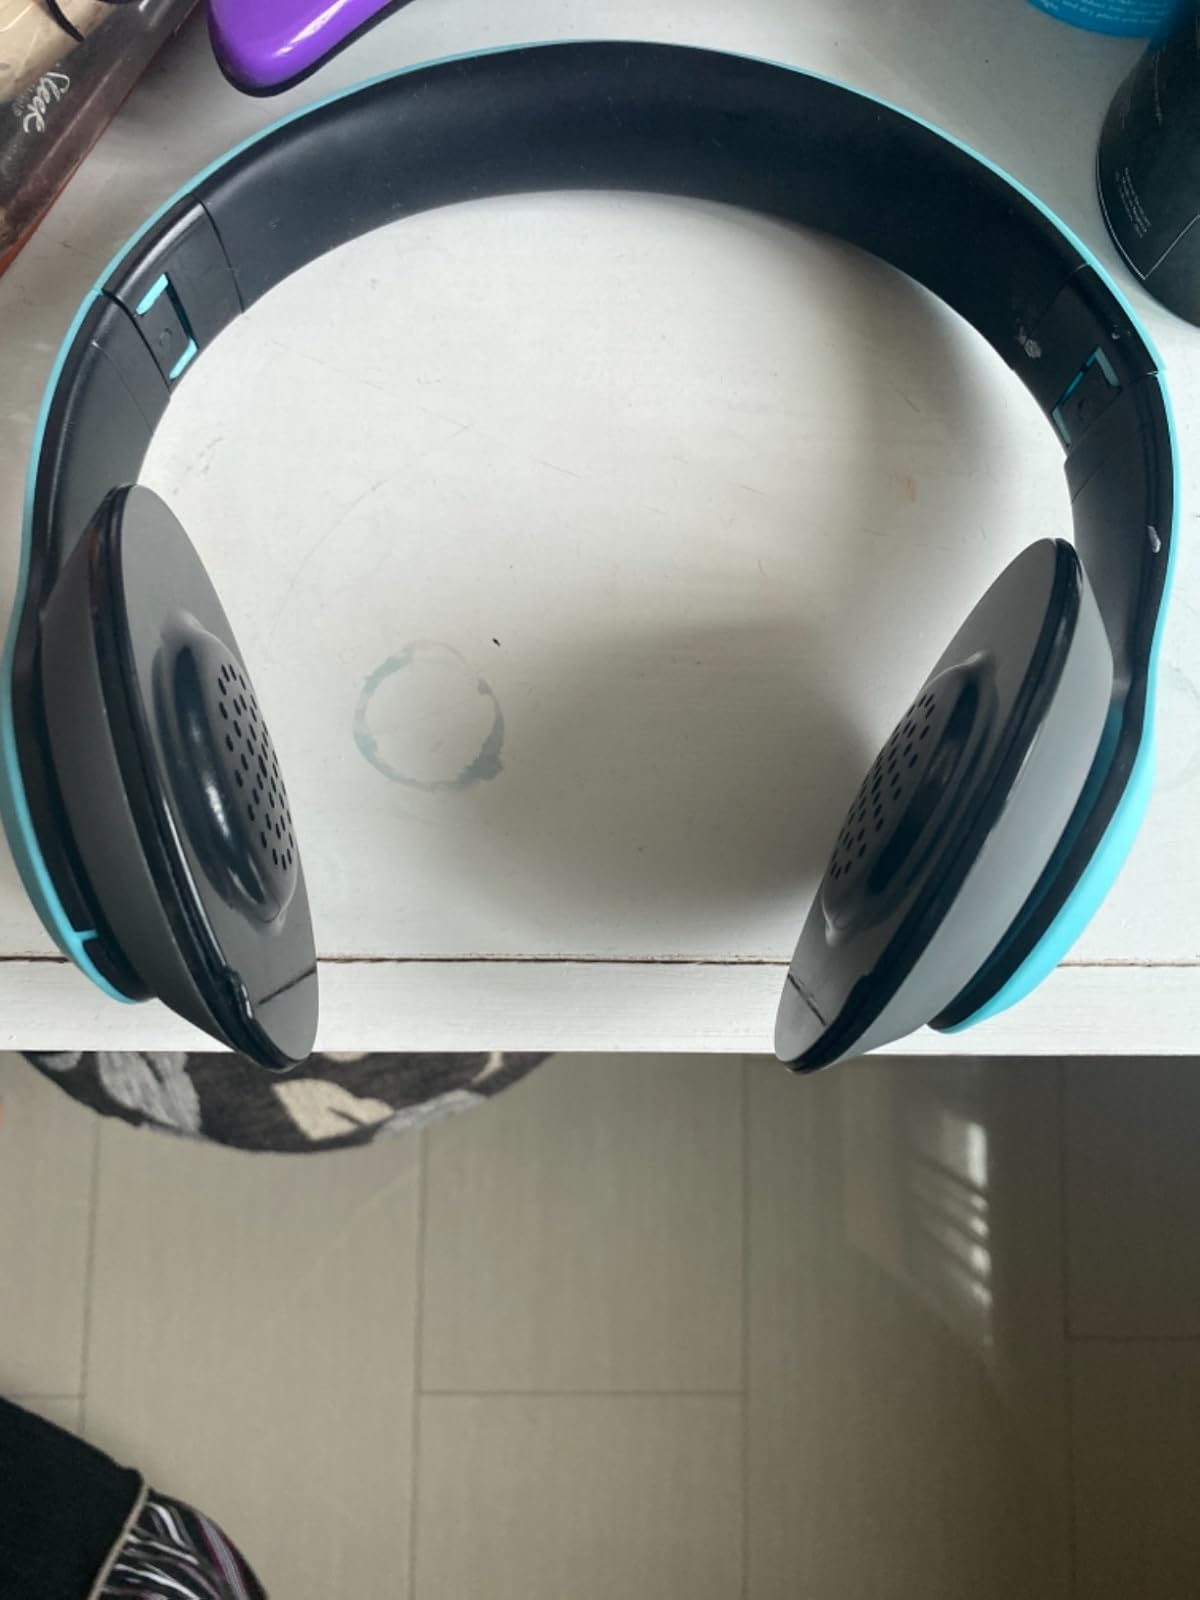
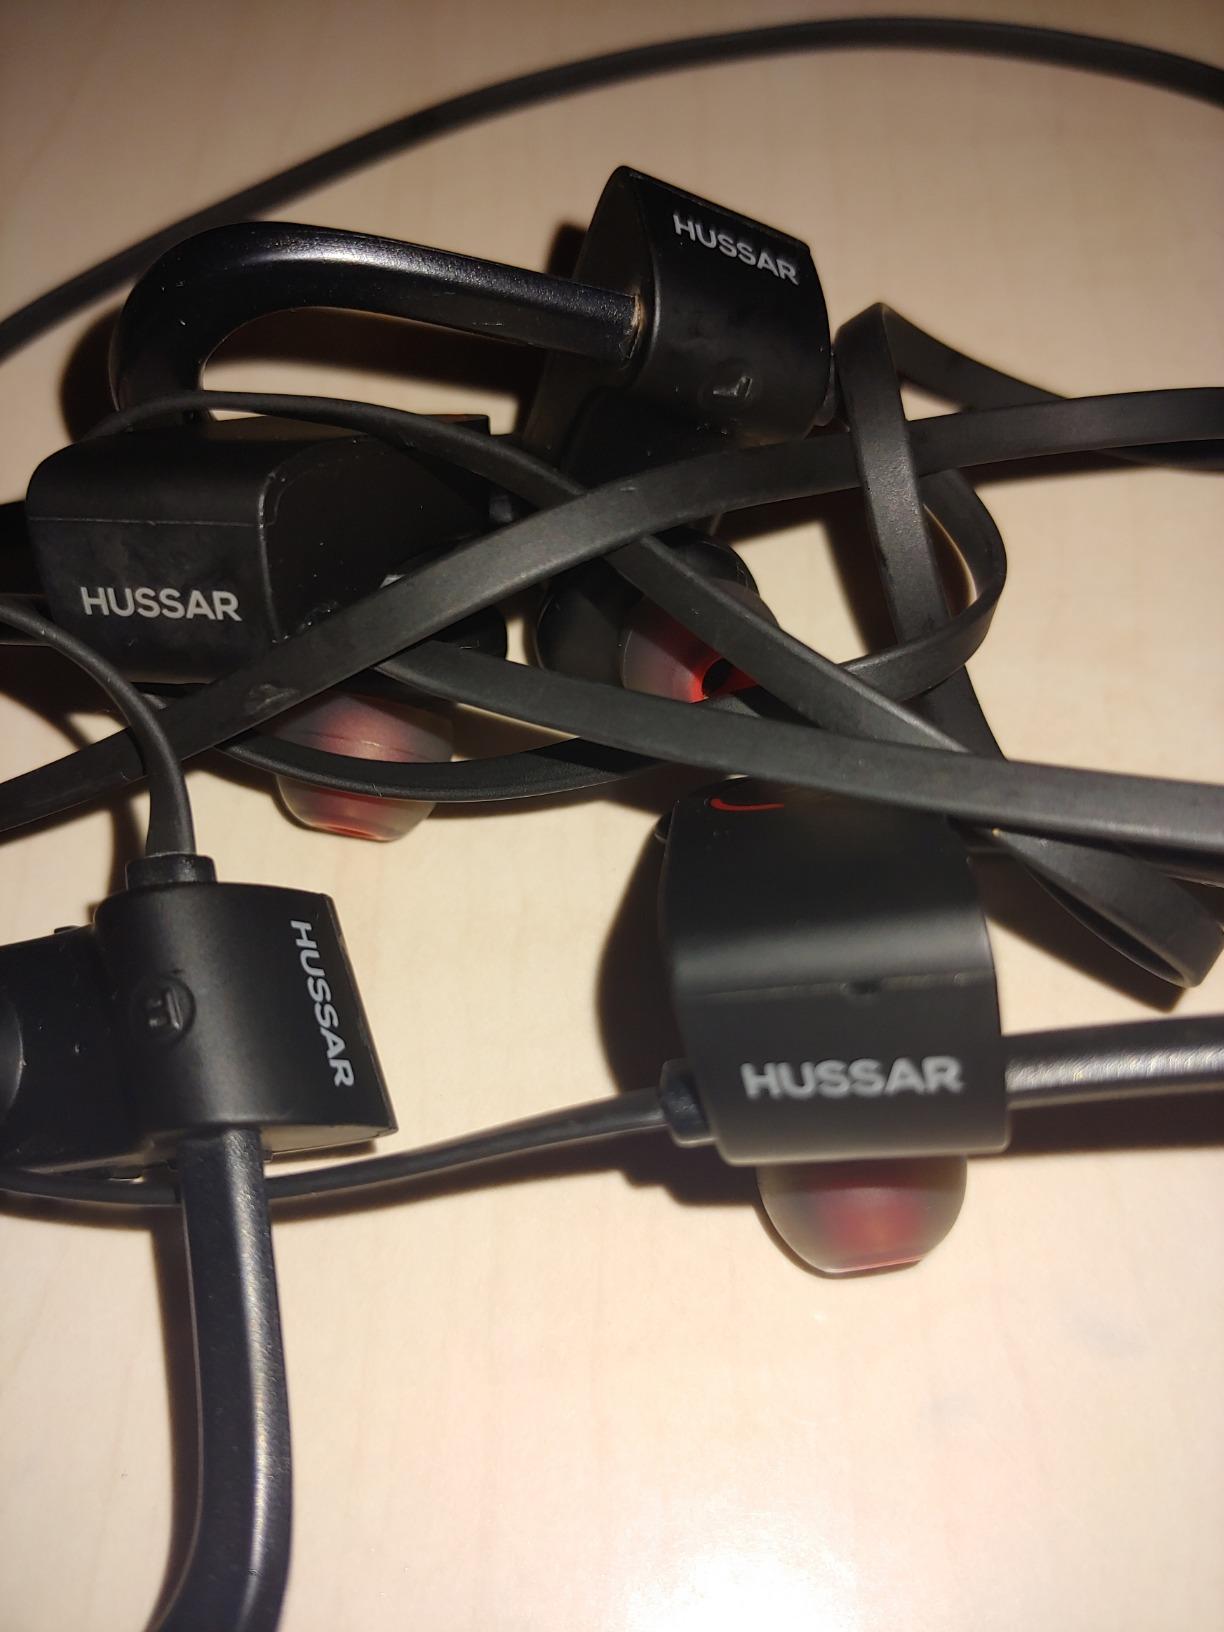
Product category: headphones
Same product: no